Ghatshila

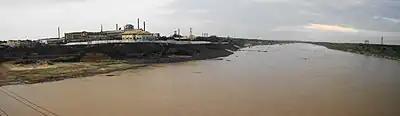
HCL copper smelter

Hindustan Copper Limited is located at Moubhandar, a mile away. This is the chief employer or indirect source of income for the people of Ghatshila, Moubhandar, Musabani and nearby villages. Ghatshila is best known for these mines because they are Asia's first copper mines and the world's second deepest mines.